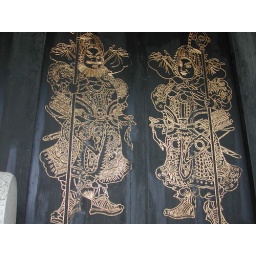
It's common to see these two gods on the front door in ancient chinese houses